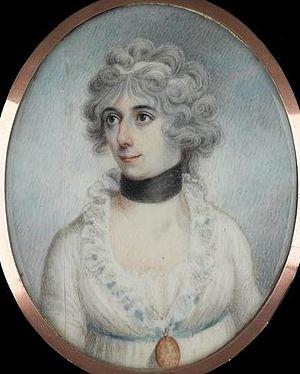
Horatia Nelson Thompson, née le 29 janvier 1801 à numéro 23 Piccadilly, Londres, et morte le 6 mars 1881 à Pinner, est la fille illégitime d'Emma Hamilton et Horatio Nelson.